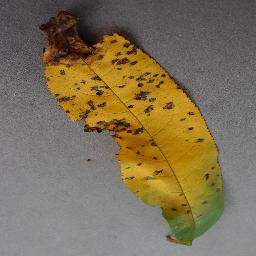
Label: Peach___Bacterial_spot